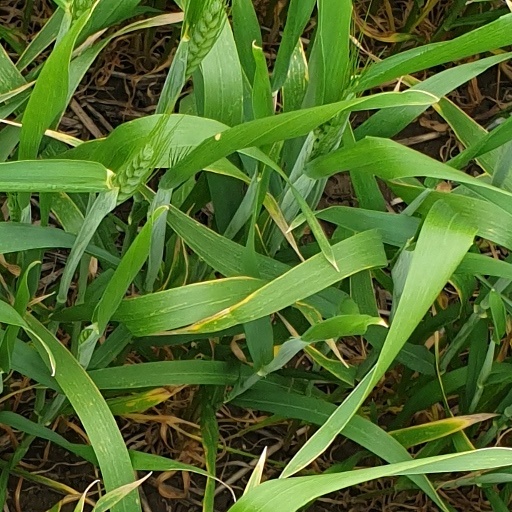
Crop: wheat